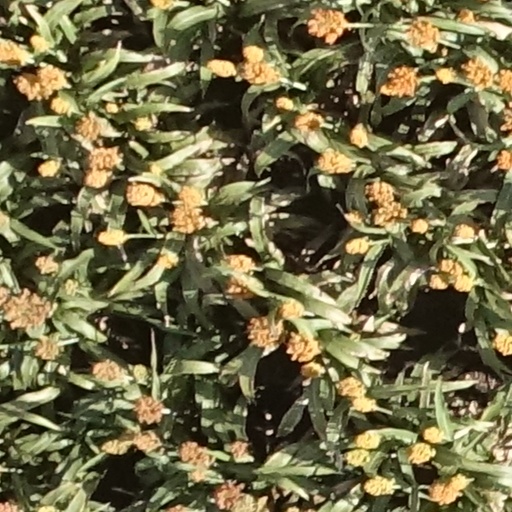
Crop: sorghum